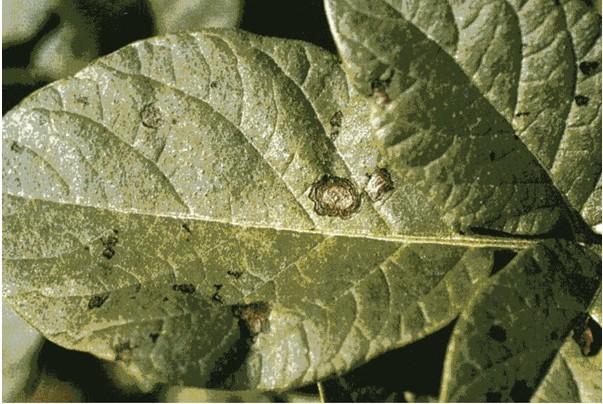
Plant: Potato
Disease: potato early blight